Don Douglas (actor)

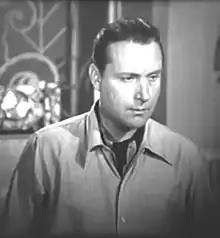
Douglas in "The Zero Hour" (1939)

Donald Douglas (born Douglas William Kinleyside, 24 August 1905 – 31 December 1945) was a Scottish-American actor who performed in films, on the stage and in radio.